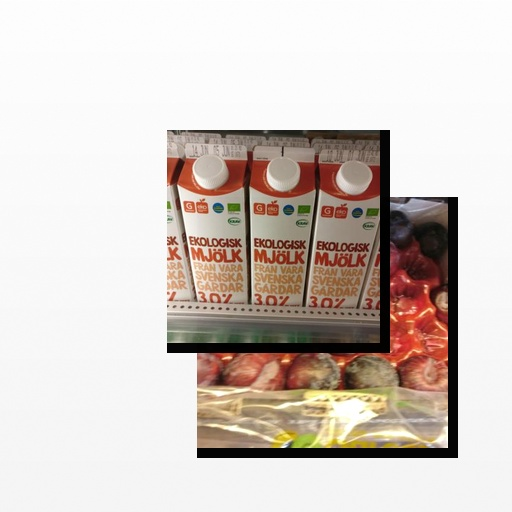
Food items: milk, plum